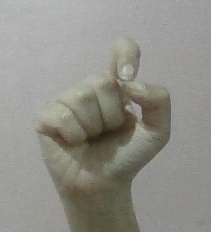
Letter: fa